Describe the emotion expressed in this image:  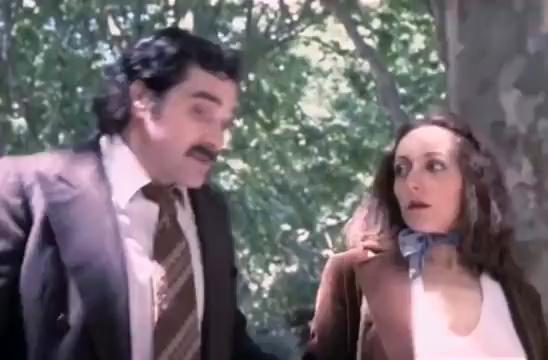
This person displays Pain, valence and arousal with low intensity.